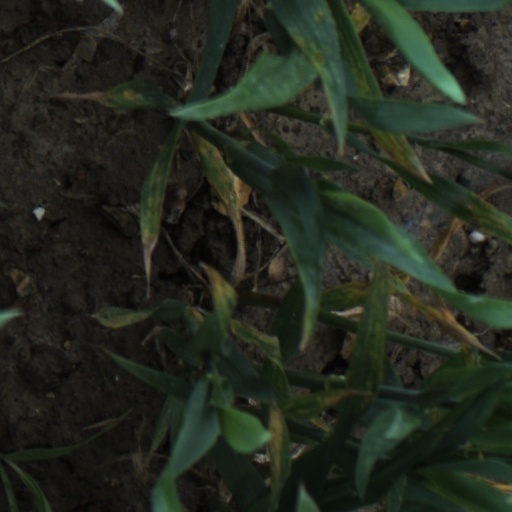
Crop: wheat